The Bondman (novel)

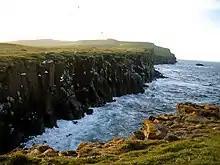
Cliff tops on Grímsey

Michael Sunlocks is sent to work in the sulphur mines penal colony. Here he grows into friendship with Red Jason, as each is unaware of the identity of the other. Jason comes to increasingly protect Michael from cruel treatment by the Danish authorities, until he is forced to carry out an escape to save Michael from certain death through the dangerous work assigned to them. However, although Jason gains his freedom, Michael is again imprisoned, this time on Grimsey, a small island off the north coast of Iceland. Although officially still a 'bondman' (a "prisoner-slave"), Michael is now blind from the exertion of the work at the mines, and so he is left in the care of a priest. Greeba joins the household as a maid, but remains unknown to Michael by keeping silent when in his presence. This she does to demonstrate that she cares little for her position but is fully devoted to him, thus proving the inverse of Michael's suspicions.